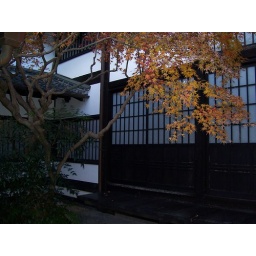
a traveller's rest house on History road in Usuki